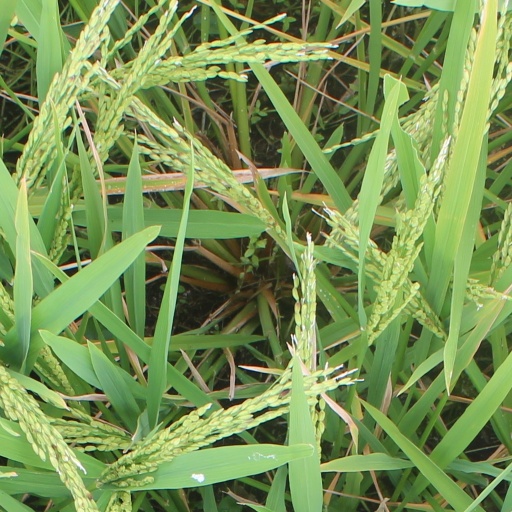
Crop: rice